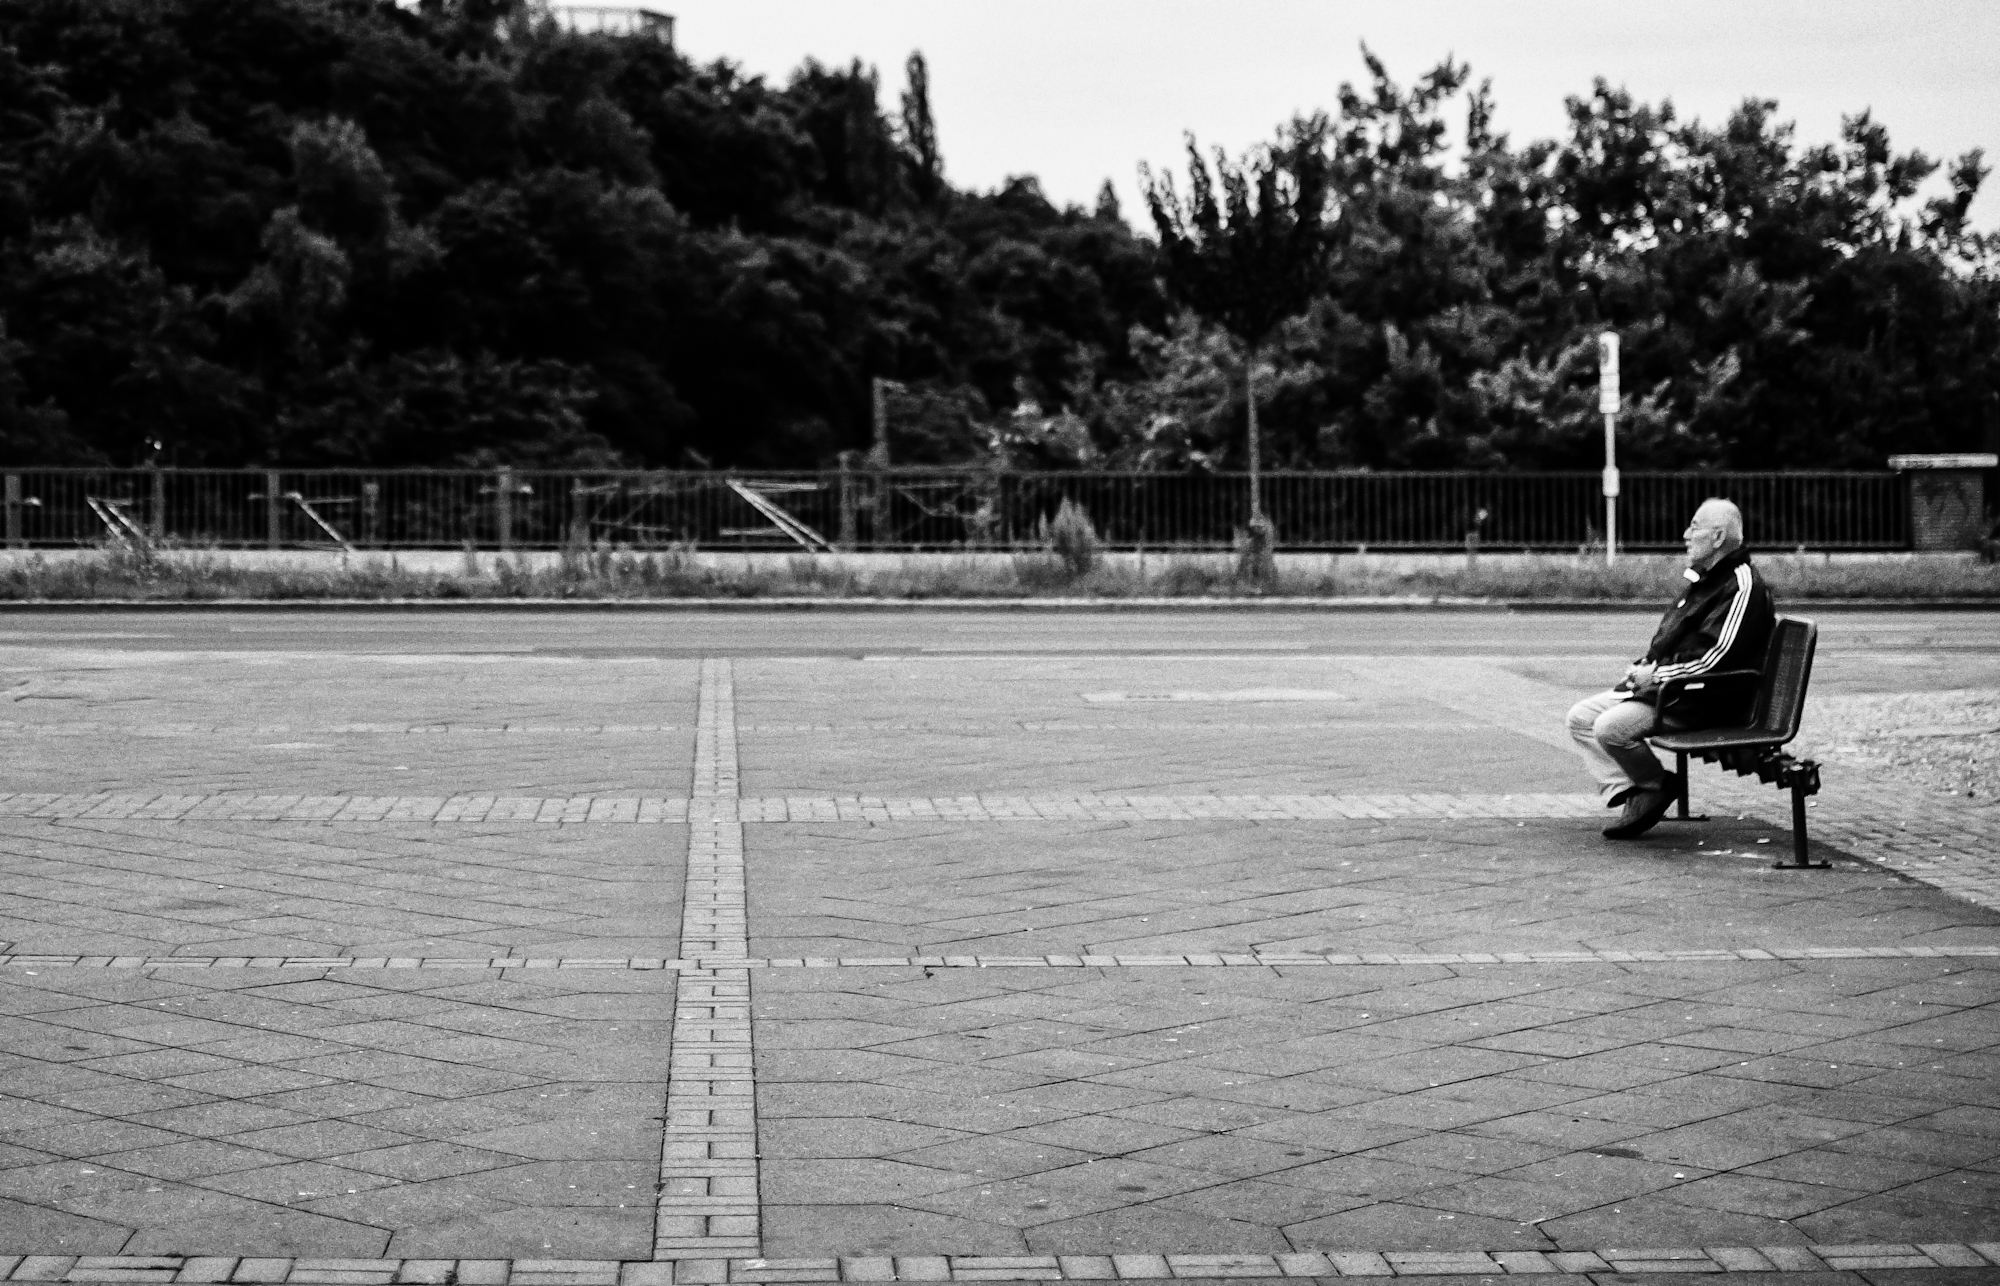
snow, winter, black and white, road, white, street, photography, asphalt, weather, black, monochrome, infrastructure, photograph, monochrome photography